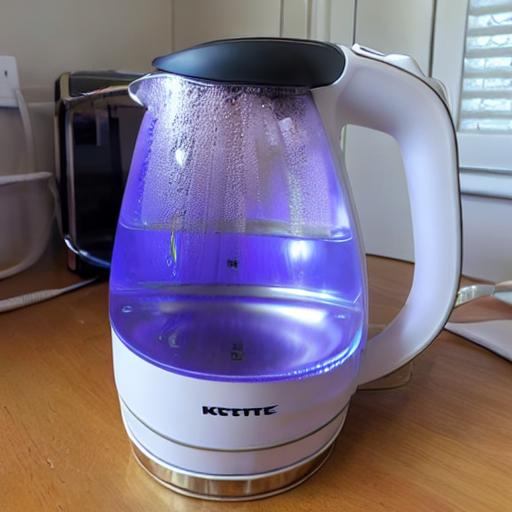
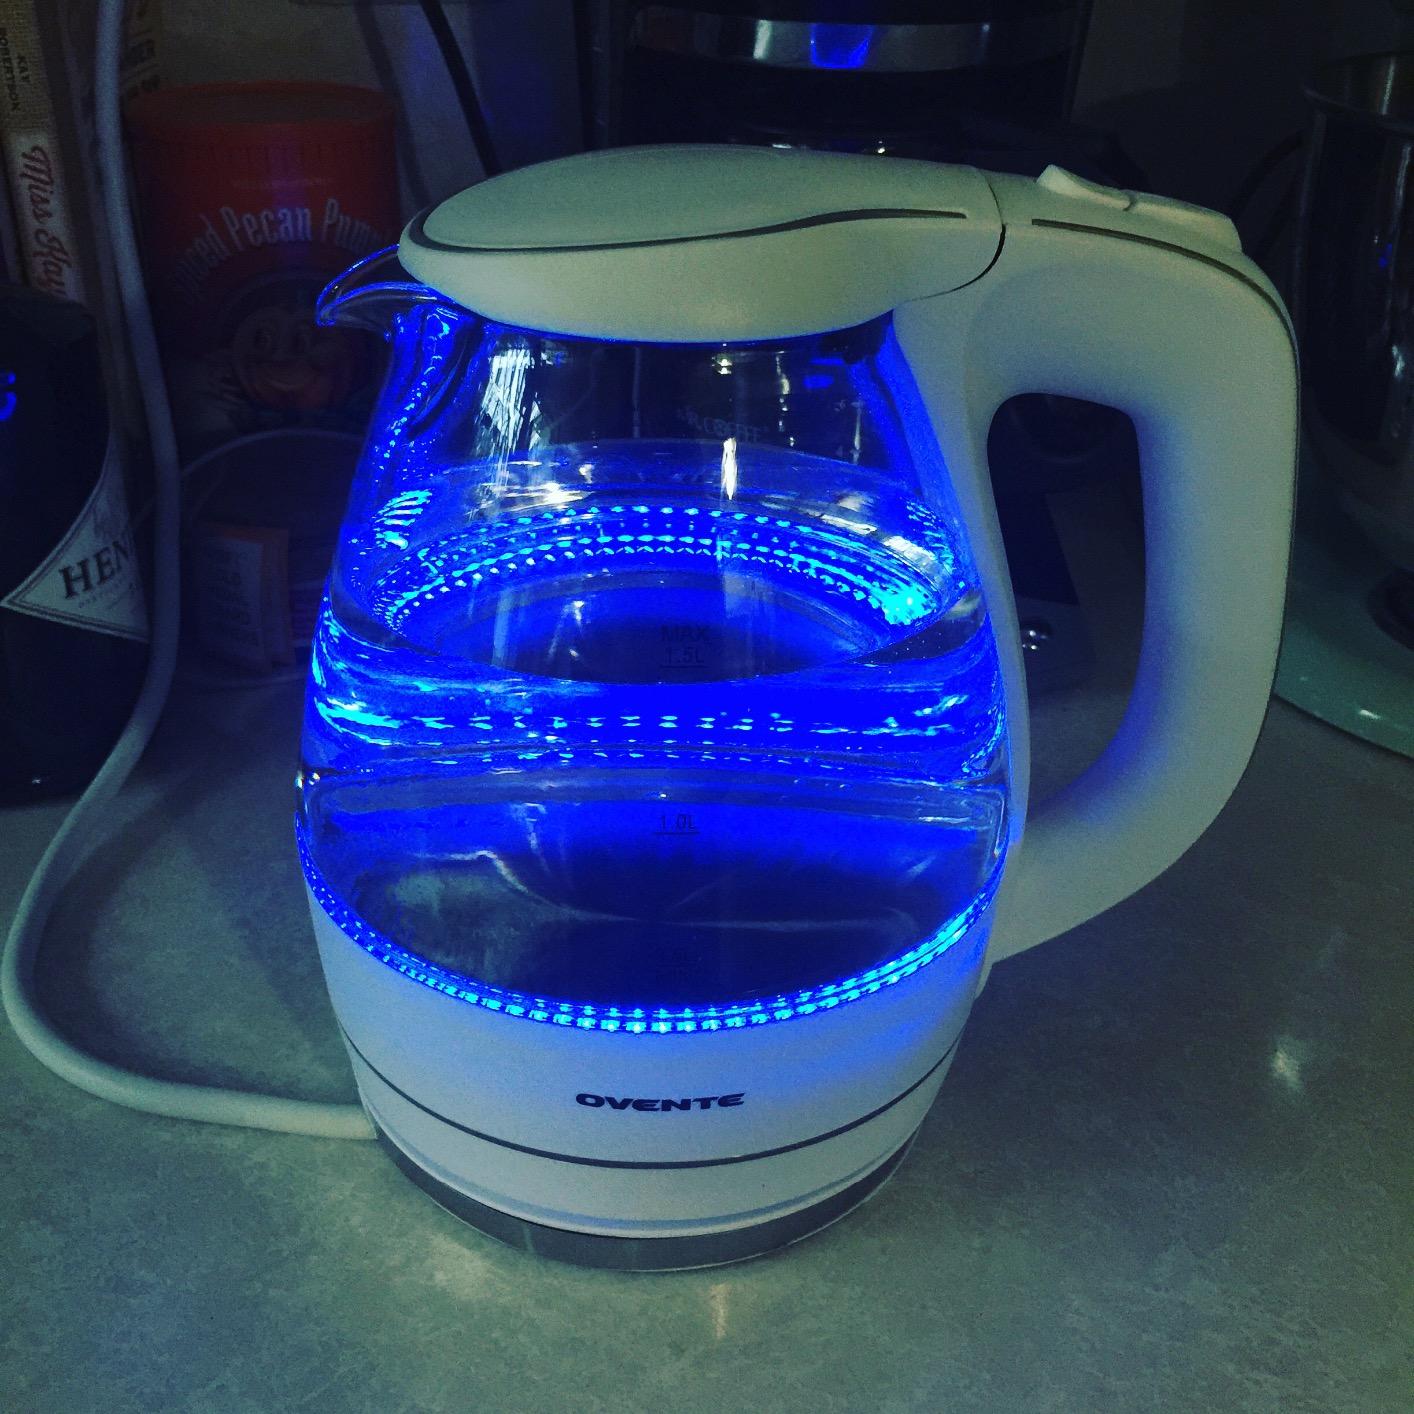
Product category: items_kettle
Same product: no